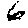
Label: 6